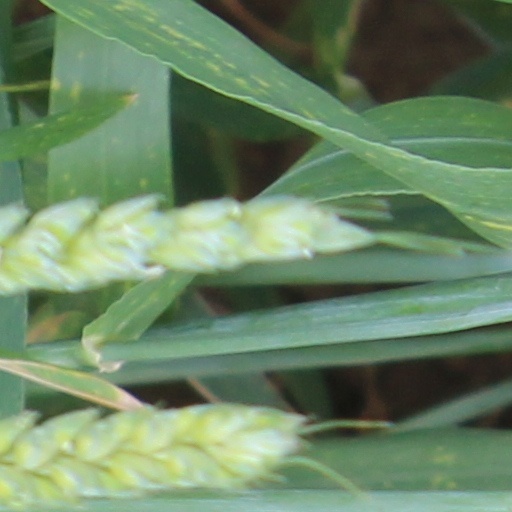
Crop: wheat